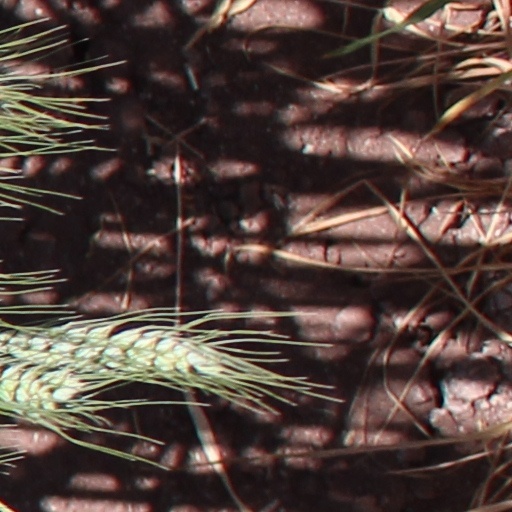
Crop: wheat